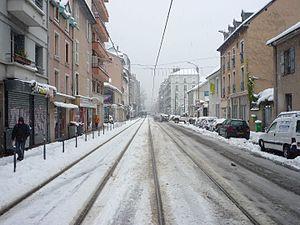
Cours Berriat à Grenoble en décembre 2010.
Le cours Berriat est une voie de Grenoble.
Berriat ou Chorier-Berriat est un quartier de Grenoble. Ce quartier est également évoqué sous l'appellation de Berriat-Saint-Bruno, uniquement au niveau local, en référence au nom de l'église du quartier et à l'appellation des deux stations de tramway desservant ce quartier de l'Ouest grenoblois.